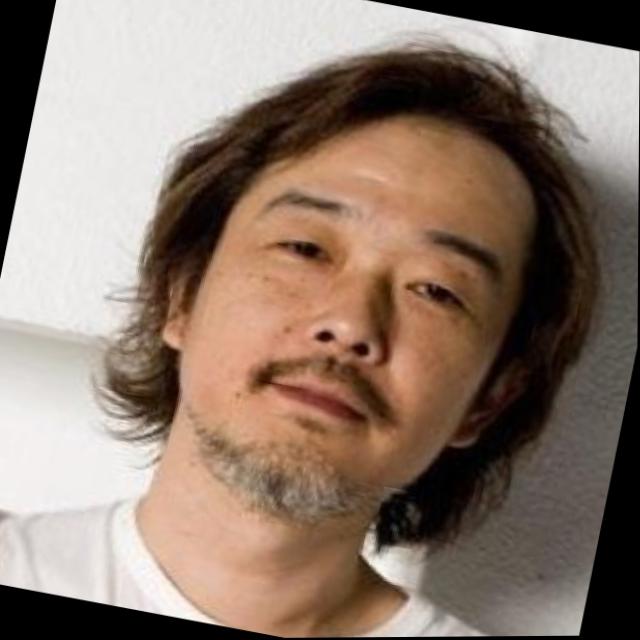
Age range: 45-64